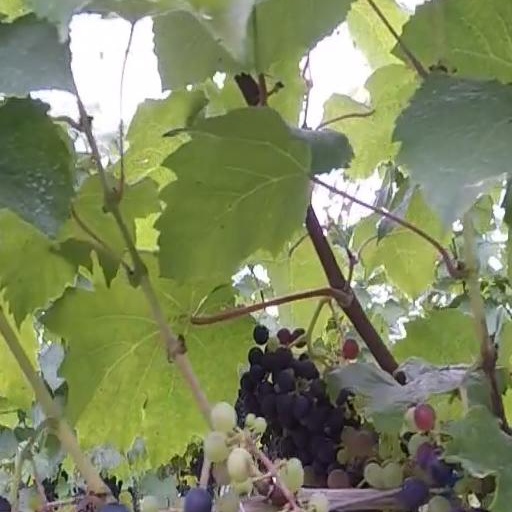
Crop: grape